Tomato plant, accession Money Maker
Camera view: vertical (180 deg); turntable rotation: 0 degrees
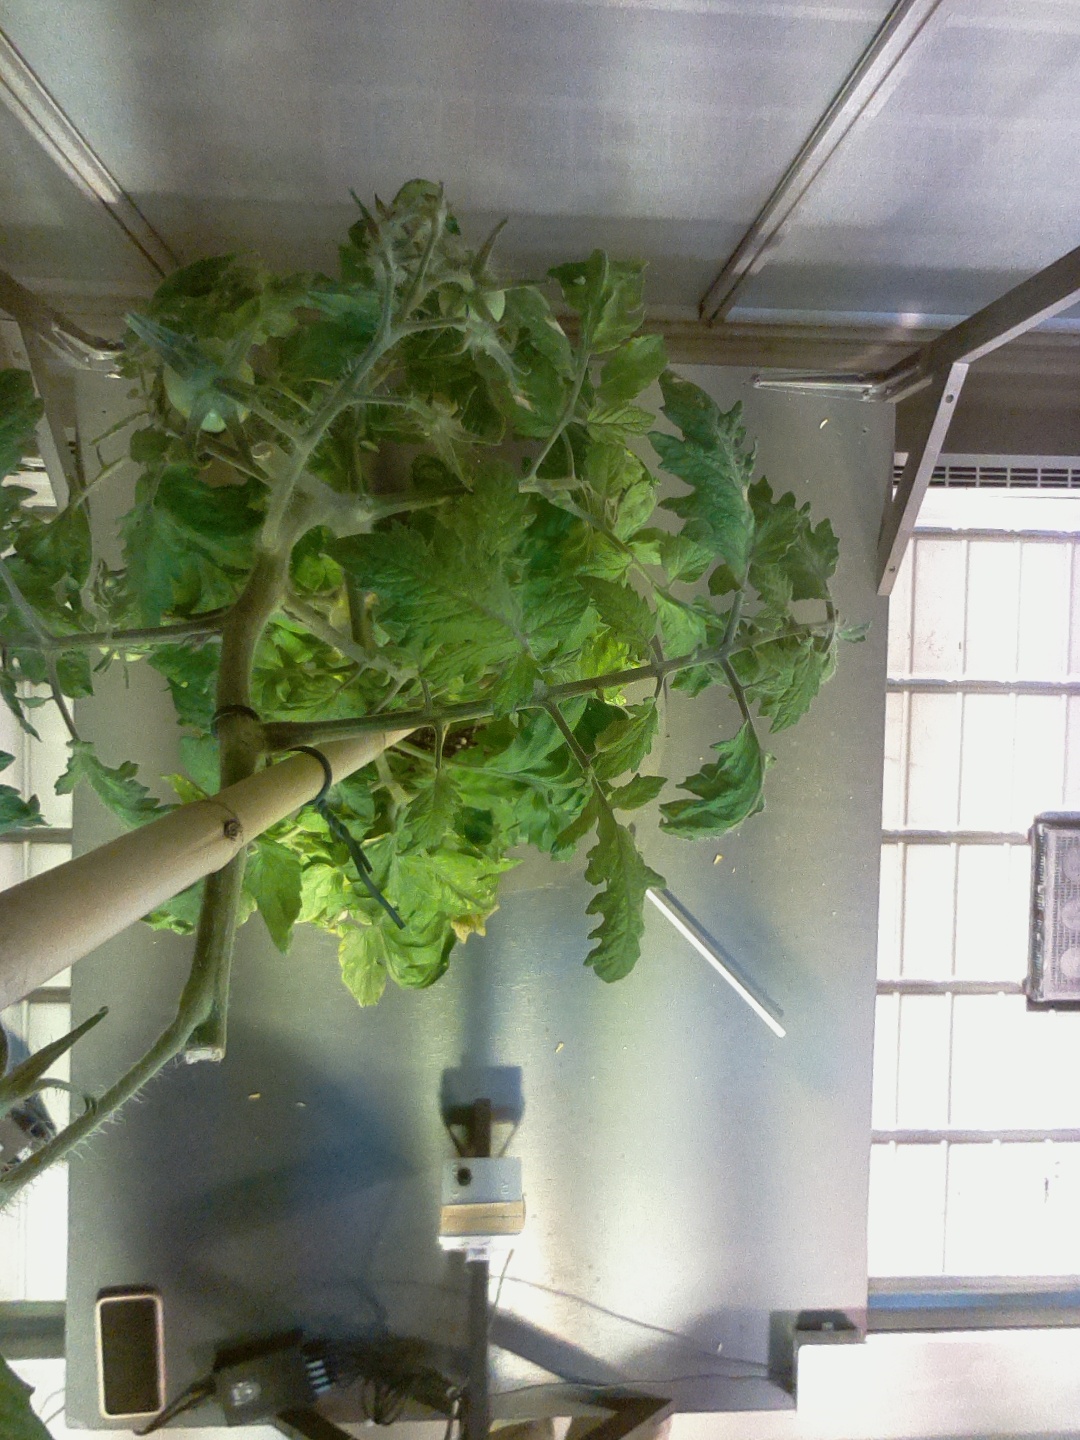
BBCH growth stage 77: 70%-80% of final fruit size